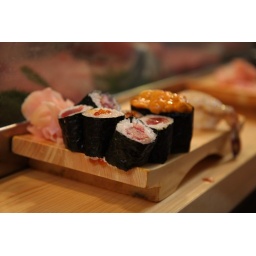
Sushi in Tsukiji fish market